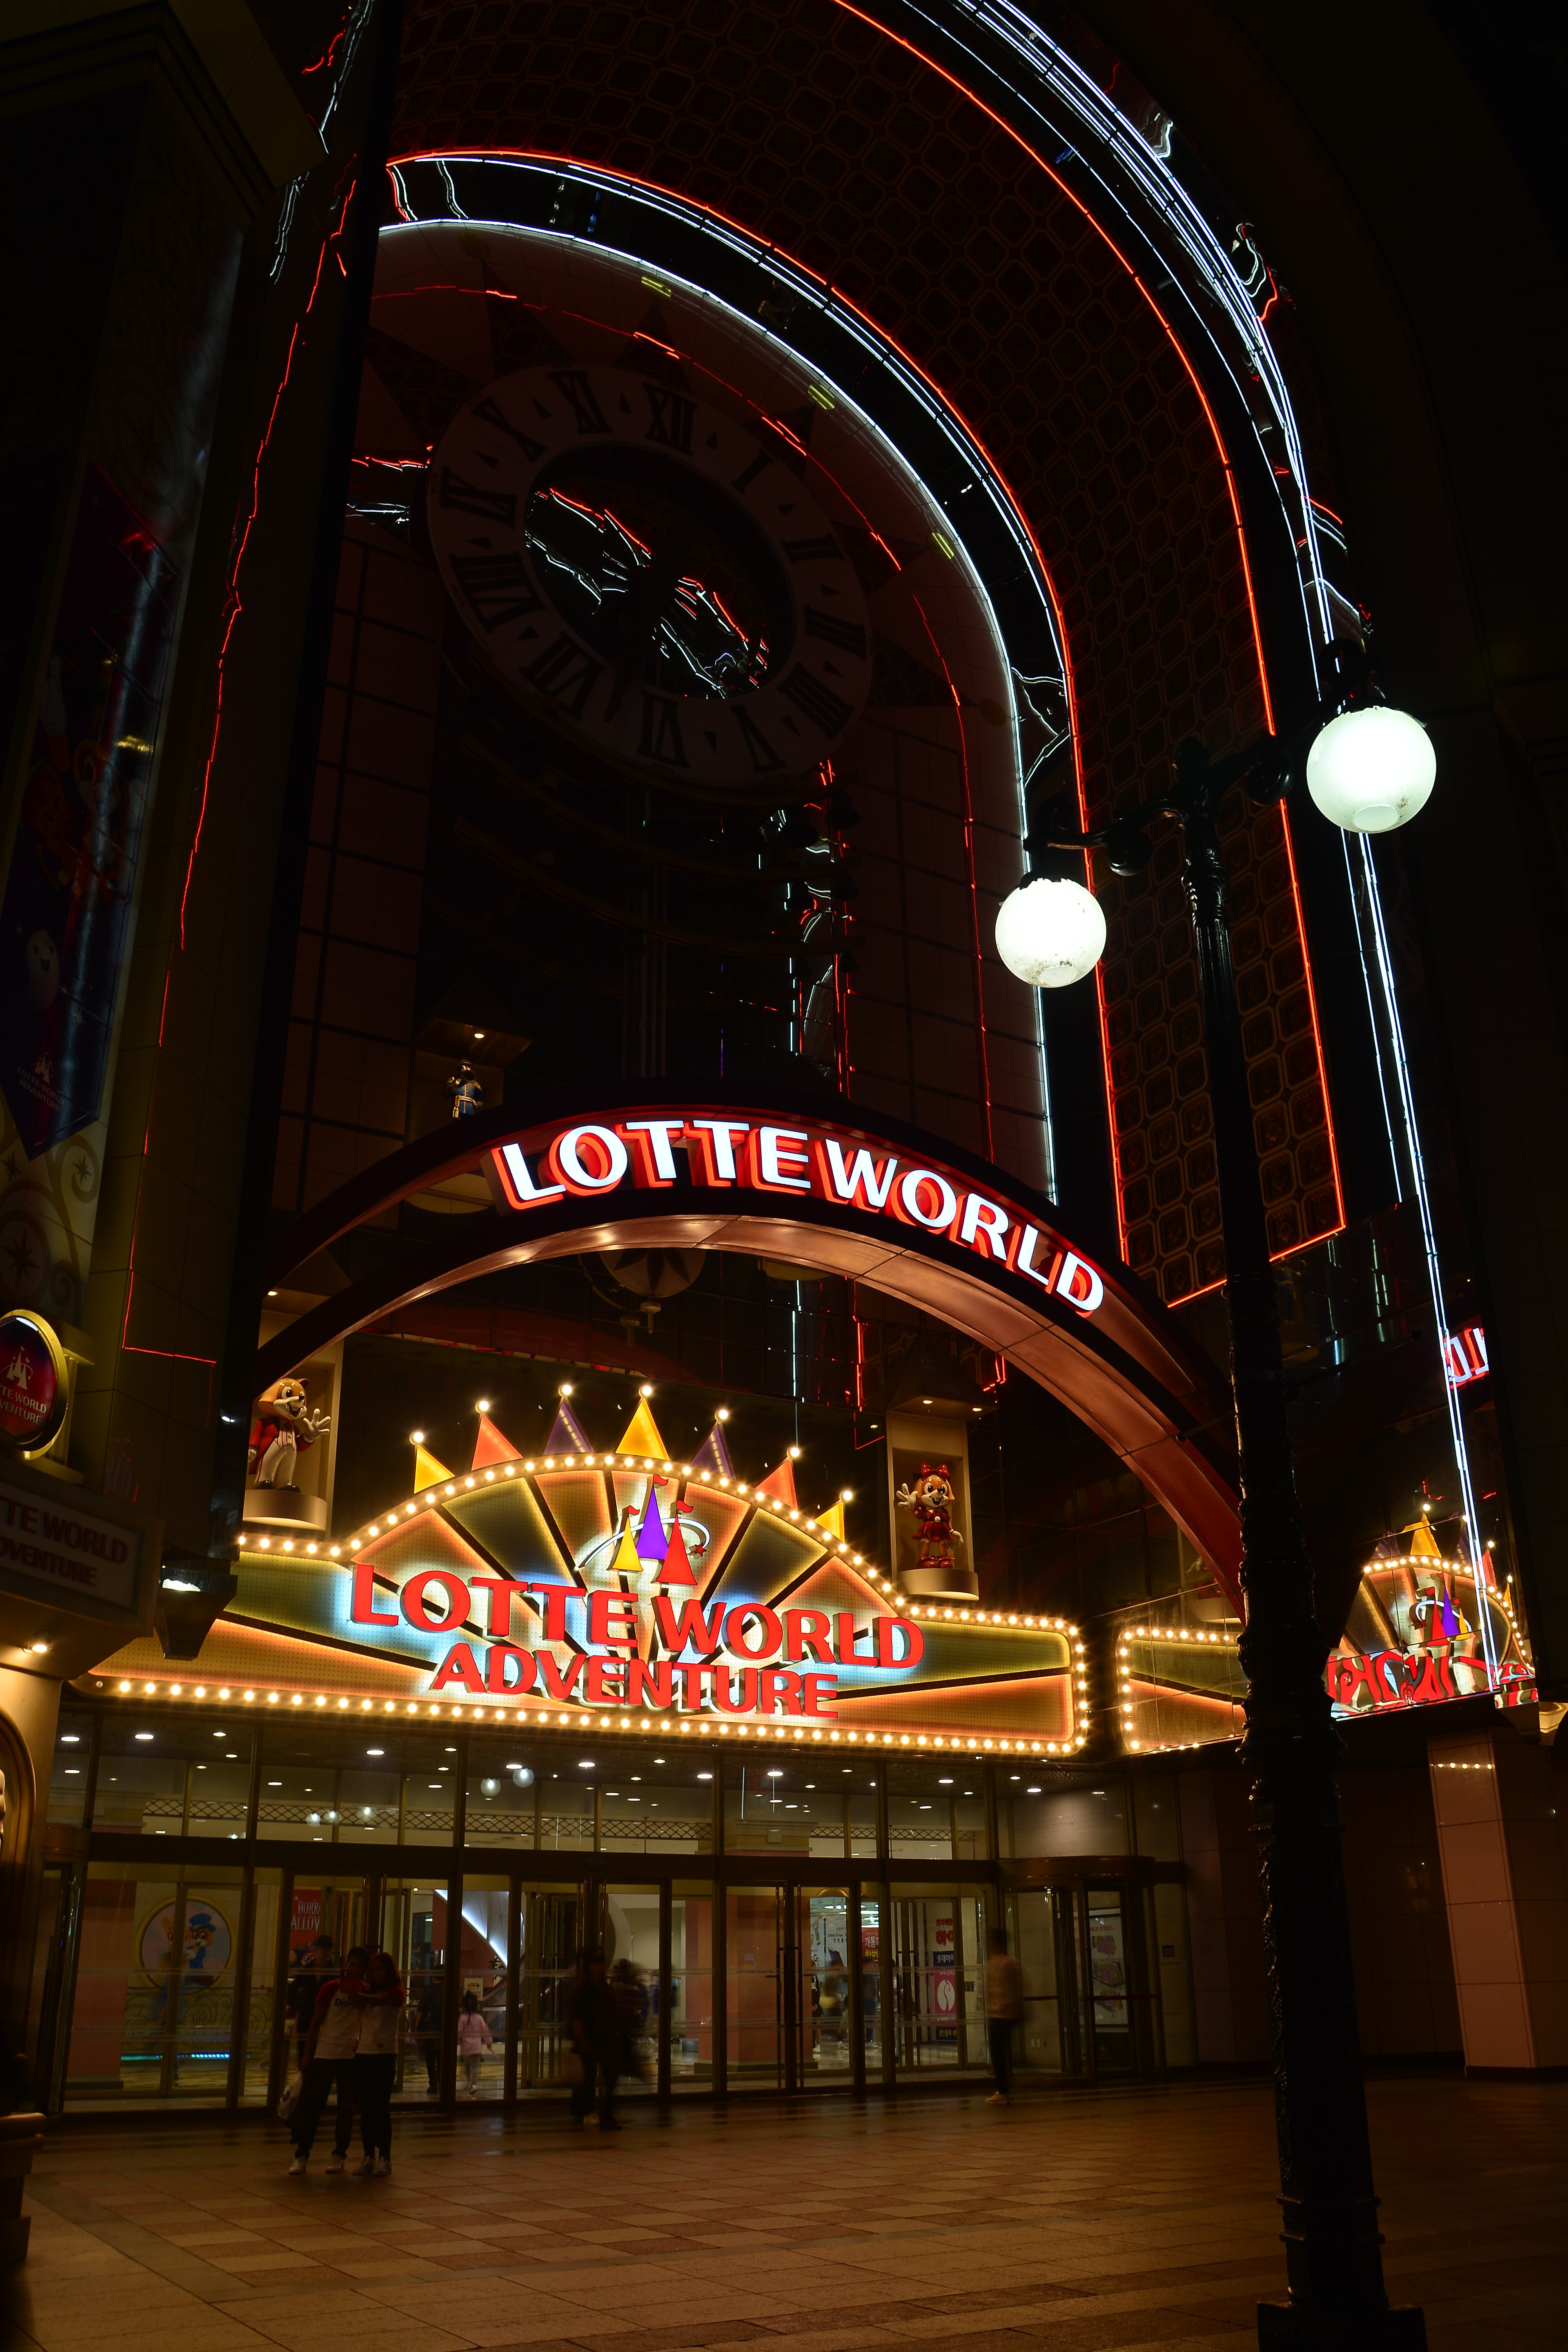
landscape, light, street, night, city, amusement park, lighting, night view, lotte world, a neon sign